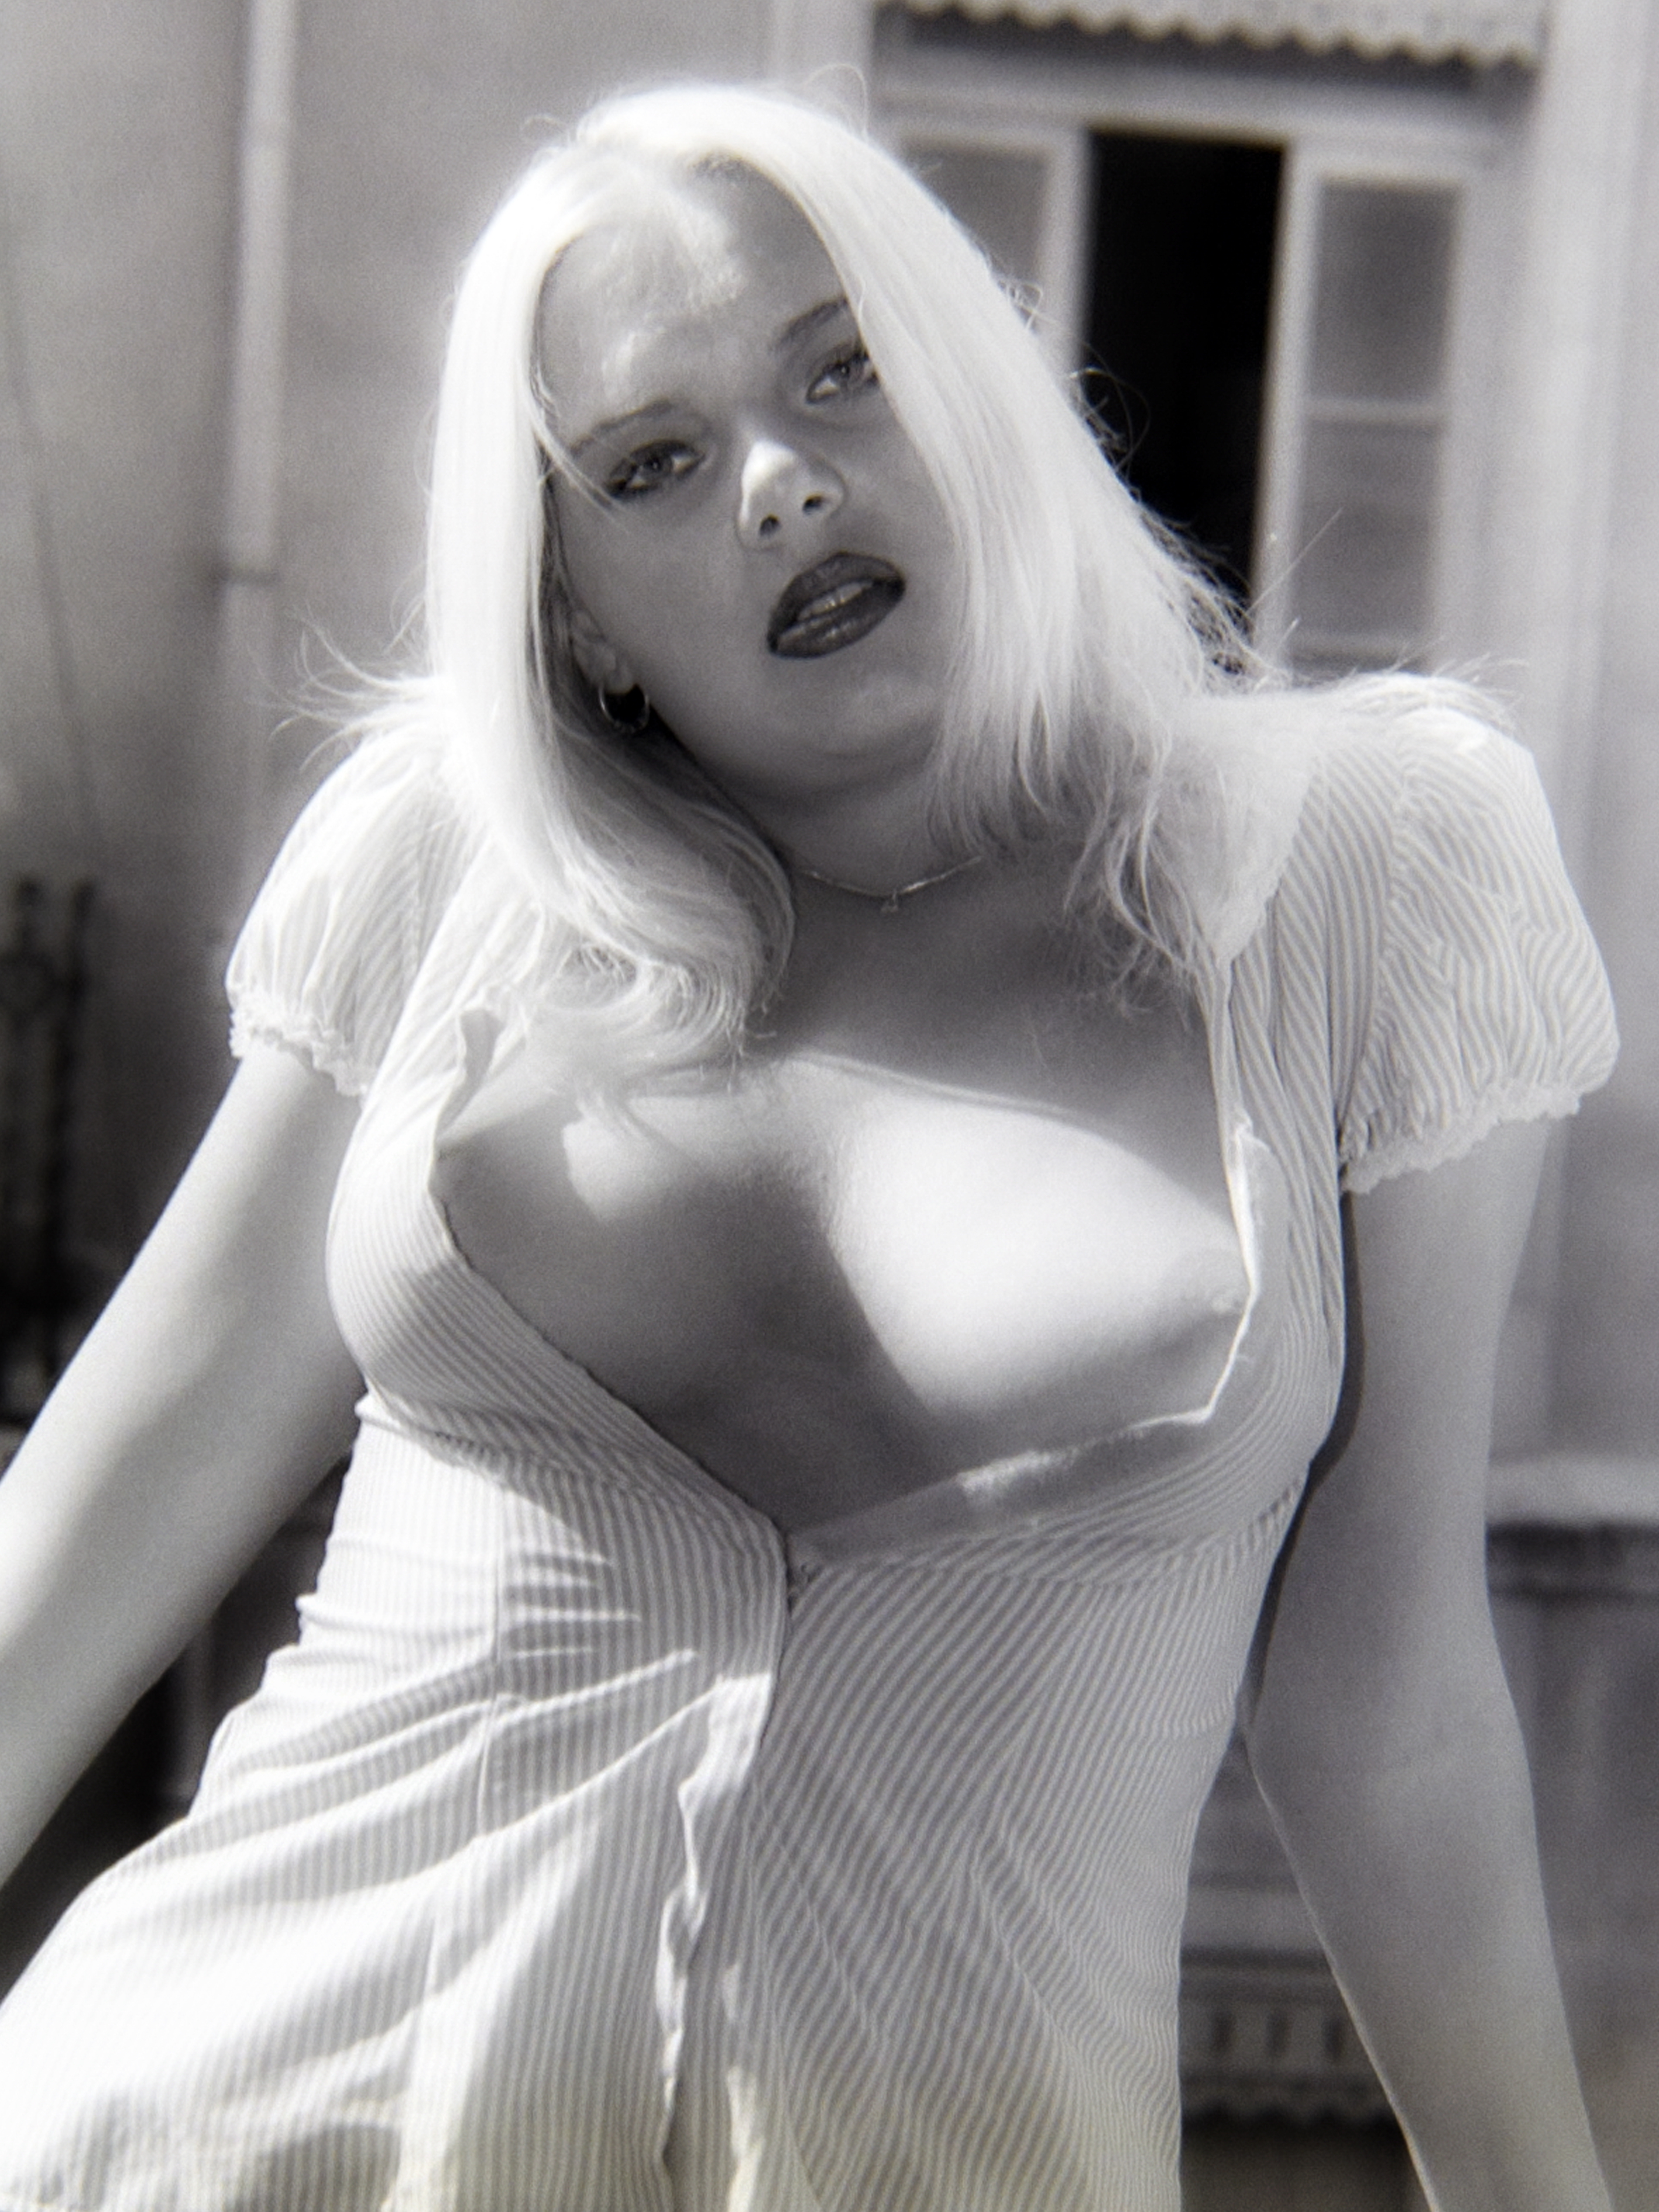
woman, white, face, beauty, lip, blond, black and white, model, eye, monochrome, photo shoot, photography, long hair, dress, monochrome photography, mannequin, art model, style